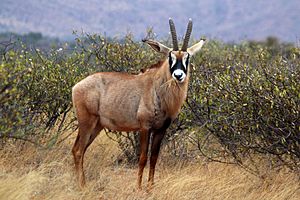
Hesteantilope
Hesteantilope, han, i Sydafrika
Hesteantilope, han, i Sydafrika
Hesteantilopen eller roanantilope er et dyr i underfamilien hesteantiloper af skedehornede pattedyr. Den lever på savanner i det vestlige, centrale, østlige og sydlige Afrika syd for Kenya samt i Sydafrika. Det er en af de største antilopearter med en længde på 190-240 cm fra hoved til hale, en skulderhøje på 130-140 cm og en halelængde på 37-48 cm. Hannen vejer 242-300 kg, mens hunnen vejer 223-280 kg.